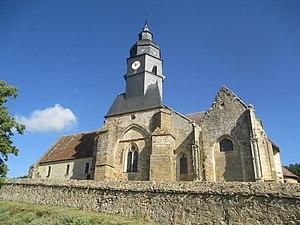
Église Notre-Dame du Mont-Harou à Moutiers-au-Perche. This building is indexed in the Base Mérimée, a database of architectural heritage maintained by the French Ministry of Culture,
Cet article recense les monuments historiques de l'arrondissement de Mortagne-au-Perche, dans l'Orne, en France.
L'église Notre-Dame du Mont-Harou est une église catholique située à Moutiers-au-Perche, dans le département de l'Orne.